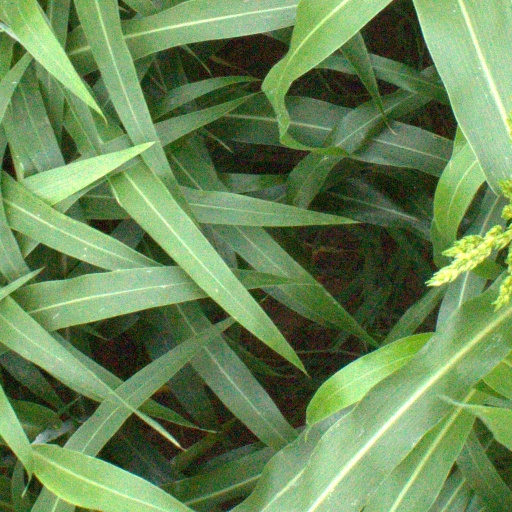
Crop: sorghum